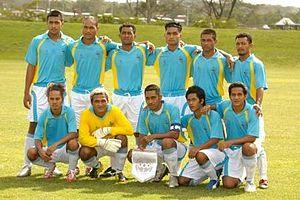
L’équipe des Tuvalu de football est une sélection des meilleurs footballeurs tuvaluans contrôlée par la Tuvalu National Football Association qui est un membre associé de l'OFC mais pas de la FIFA. Elle ne participe donc pas aux grands tournois internationaux, à l'exception des Jeux du Pacifique. Le sélectionneur actuel est l'ancien international tuvaluan Mati Fusi.